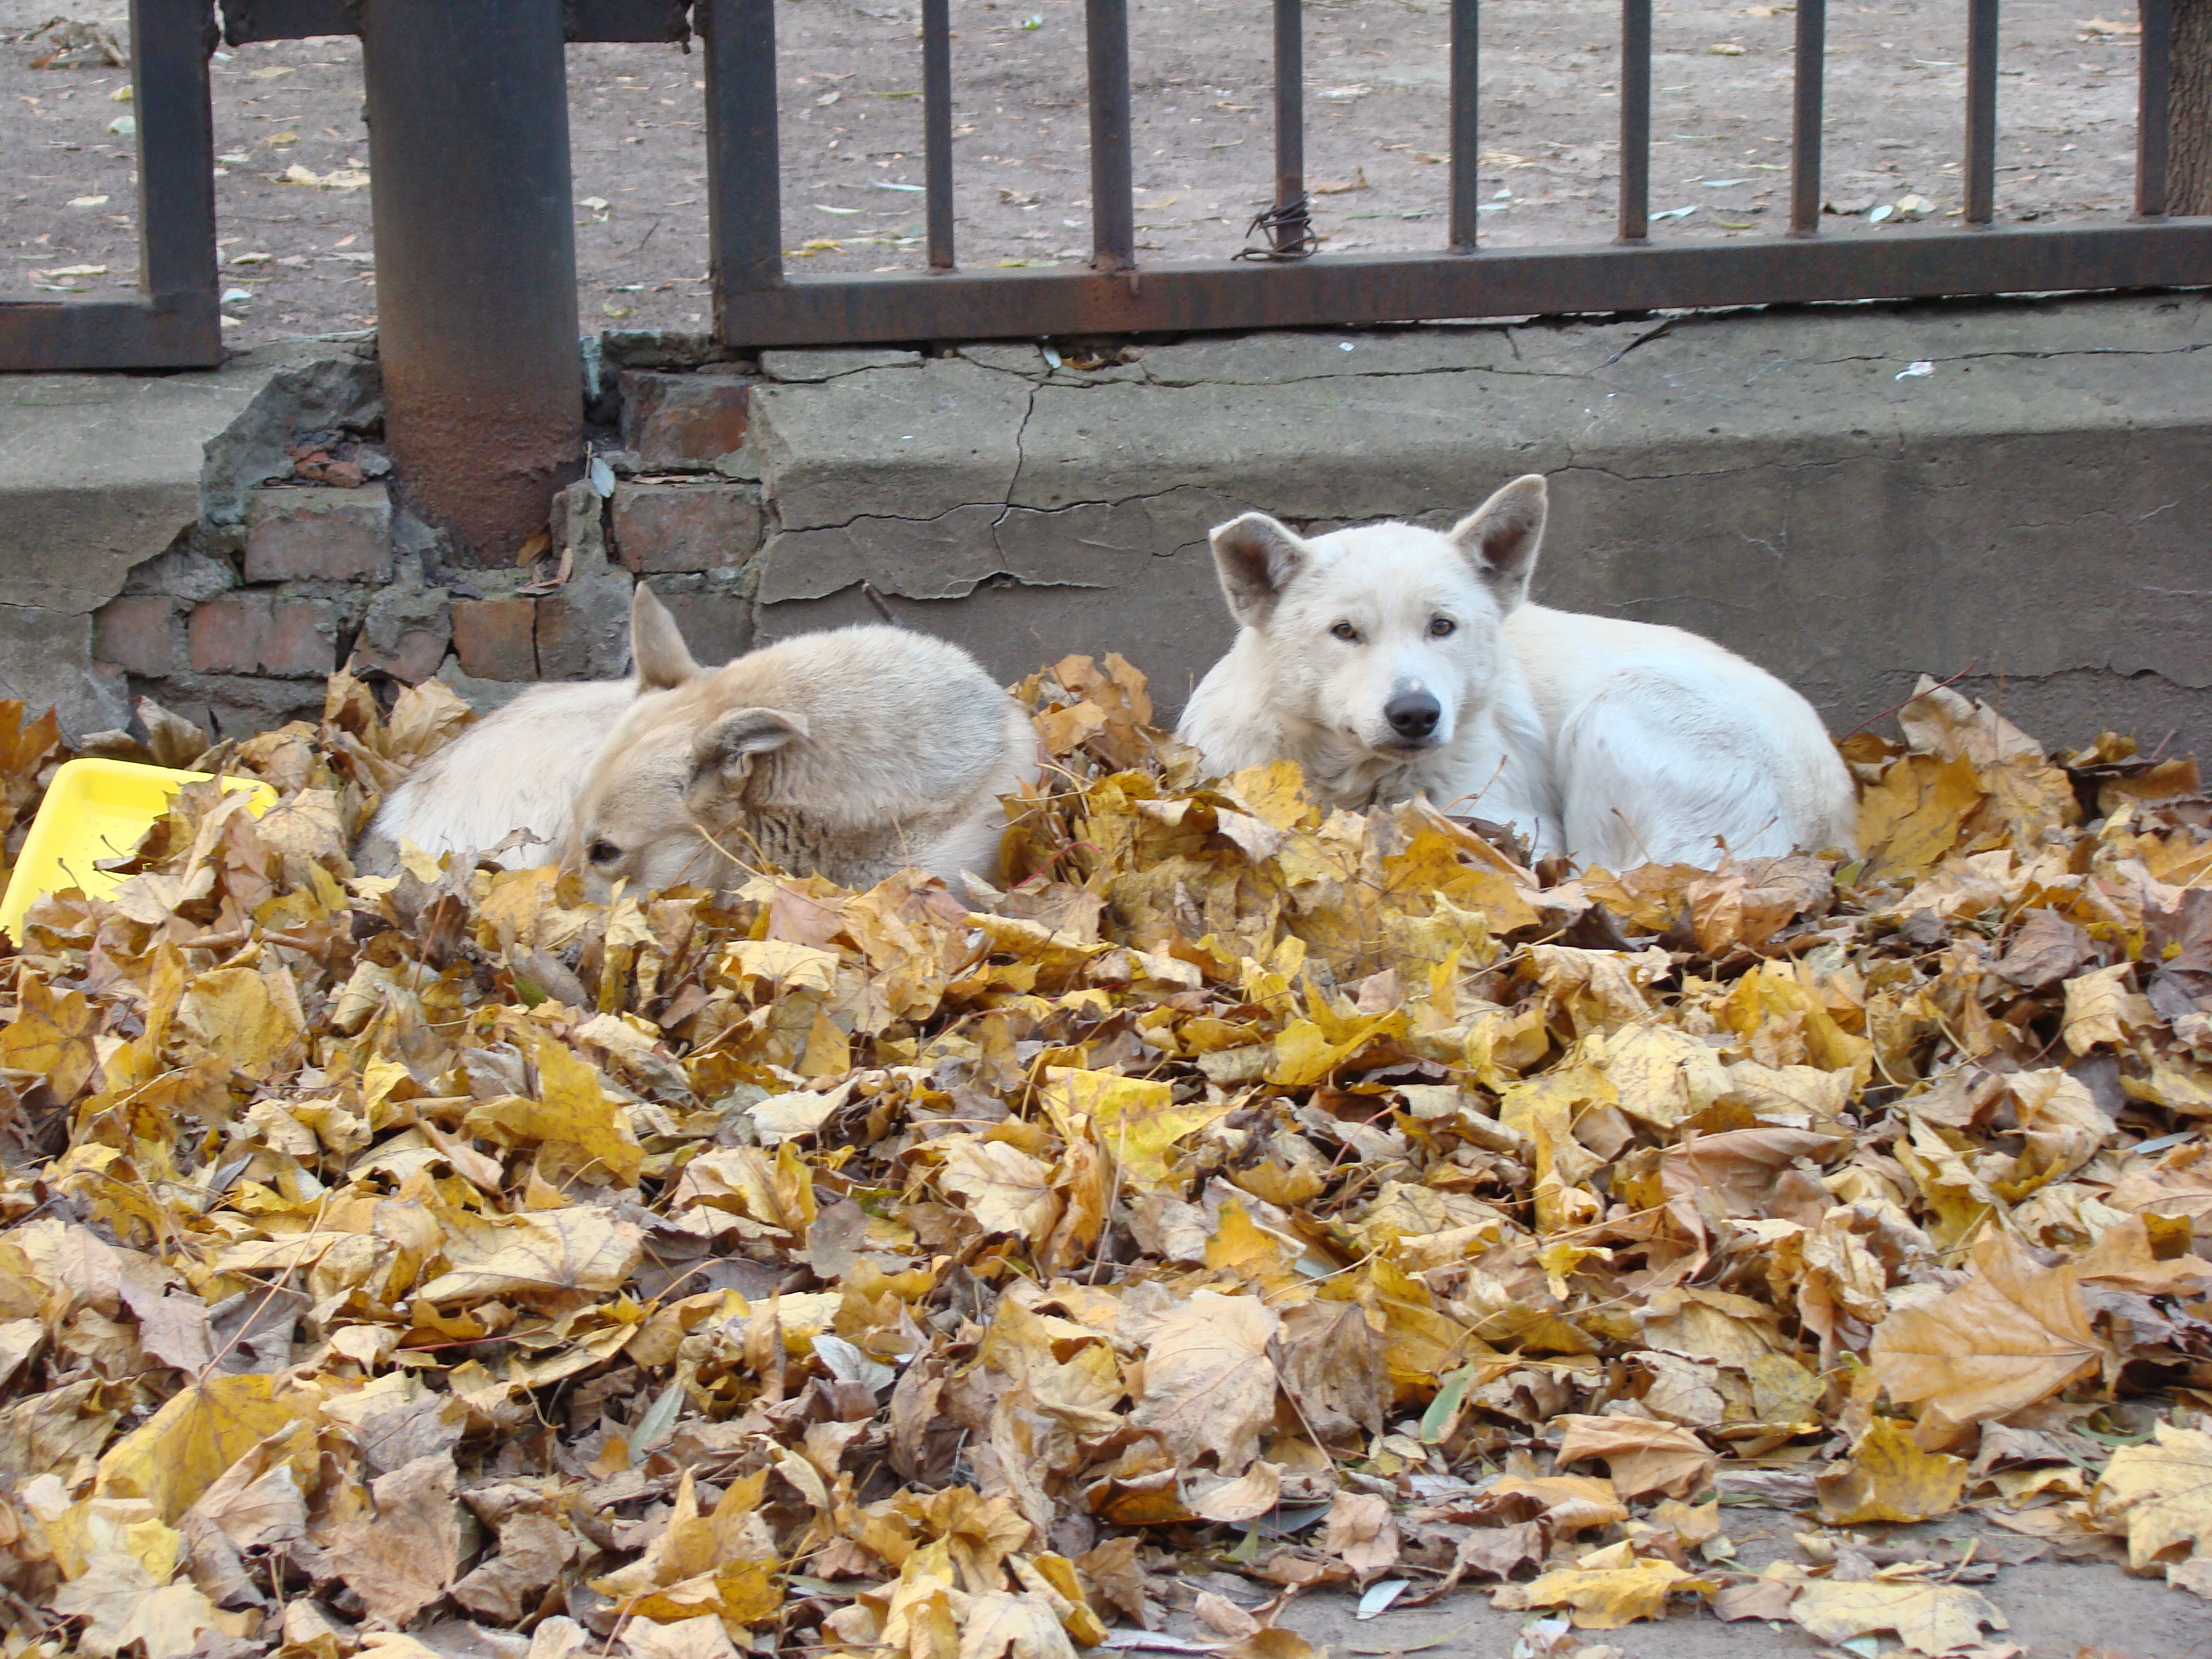
nature, dog, animal, goat, mammal, rabbit, goats, dogs, sony, moscow, straydogs, streetdogs, dsch9